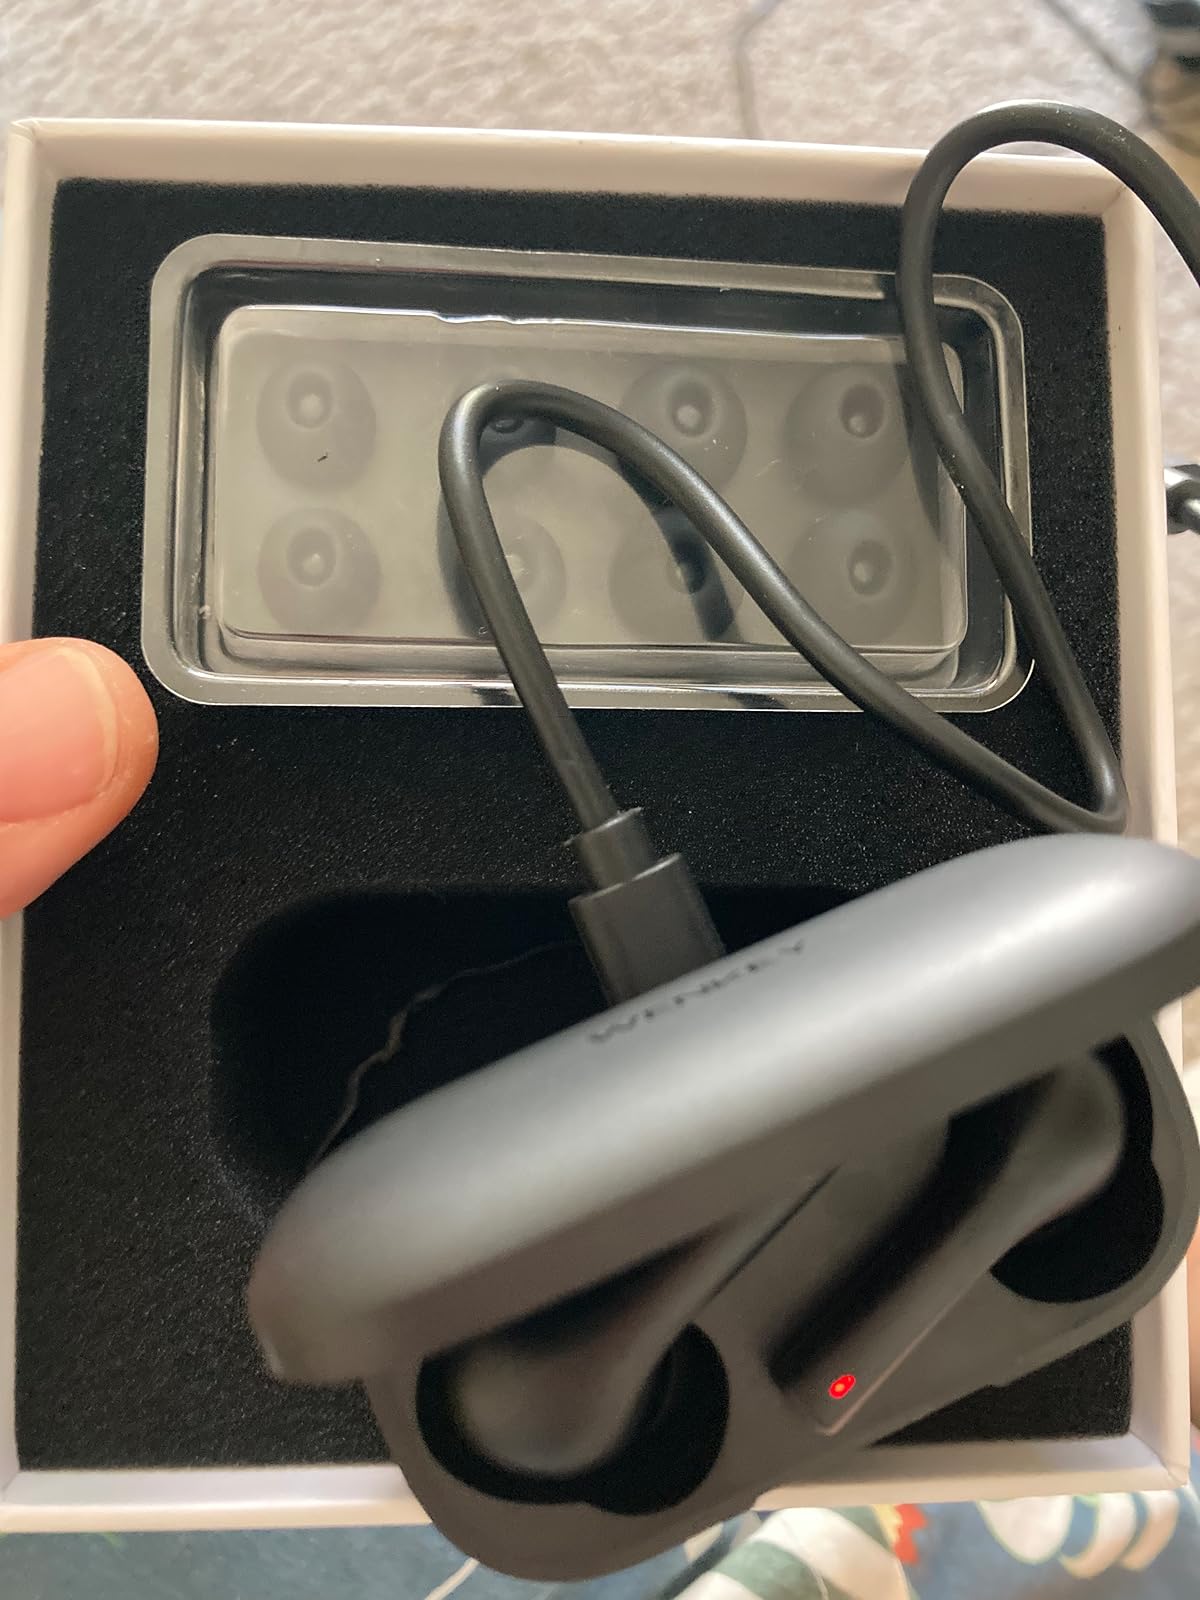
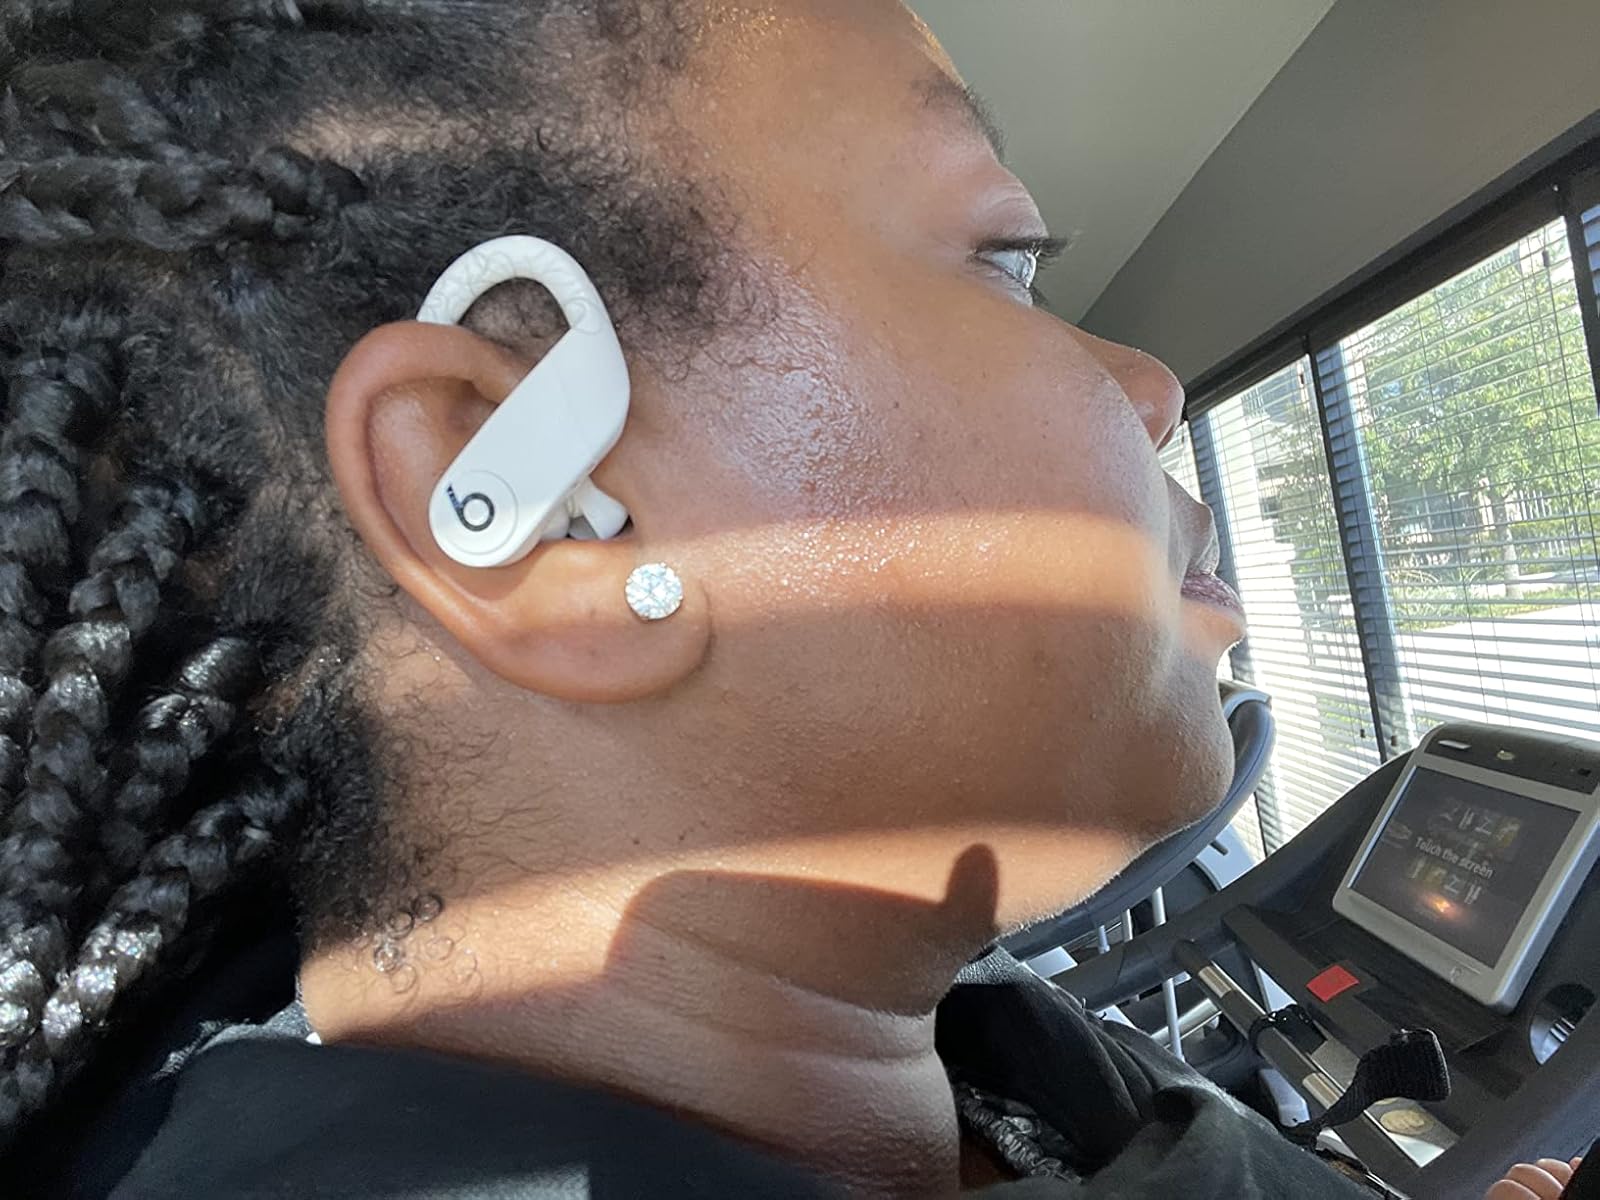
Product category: earbuds
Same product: no